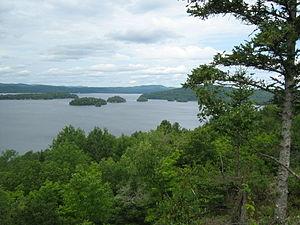
Vue du sud du lac Gagnon à Duhamel.
Le lac Gagnon est un plan d'eau douce situé de la municipalité de Duhamel, dans la municipalité régionale de comté de Papineau, dans la région administrative de l'Outaouais, au Québec, au Canada.
Duhamel est une municipalité canadienne du Québec située dans la municipalité régionale de comté de Papineau et la région administrative de l'Outaouais. La communauté est nommée en mémoire de Joseph-Thomas Duhamel, deuxième évêque d'Ottawa.